Isaac Hourwich

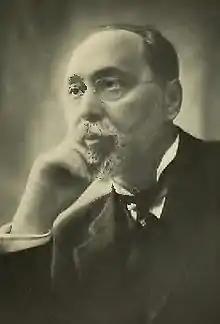
Isaac Hourwich, American economist and labor statistician.

Isaac Aronovich Hourwich (April 26, 1860 – July 9, 1924) was a Jewish-American economist, statistician, lawyer, and political activist. Hourwich is best remembered as a pioneer in the development of labor statistics for the American mining industry and as a prominent public intellectual among the Yiddish-language community in the United States.